1985 Austrian diethylene glycol wine scandal

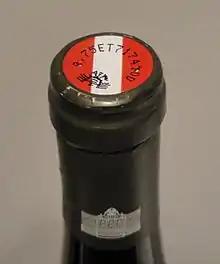
A mandatory numbered seal on all Austrian wine bottles at "Qualitätswein" level was one of the measures introduced in the 1985 Austrian wine law.

The first wine discovered to contain DEG was a 1983 Ruster Auslese from a supermarket in Stuttgart, analysed on June 27, 1985. Domestic wine fraud involving illegal sweetening had occurred earlier in West Germany and had led to investigations and prosecution of the winemakers involved. What made the 1985 findings very different was that a toxic compound had been used, and subsequent sampling indicated that many different bottlings were part of this dangerous adulteration scheme. Therefore, unlike cases of simple sweetening, the 1985 DEG findings immediately took the proportion of a full-scale scandal requiring action by federal authorities in both West Germany and Austria. On July 9, the Federal Ministry of Health in Bonn issued an official health warning against the consumption of Austrian wines. The findings immediately made headlines in West German media, and from there were cabled out throughout the world.